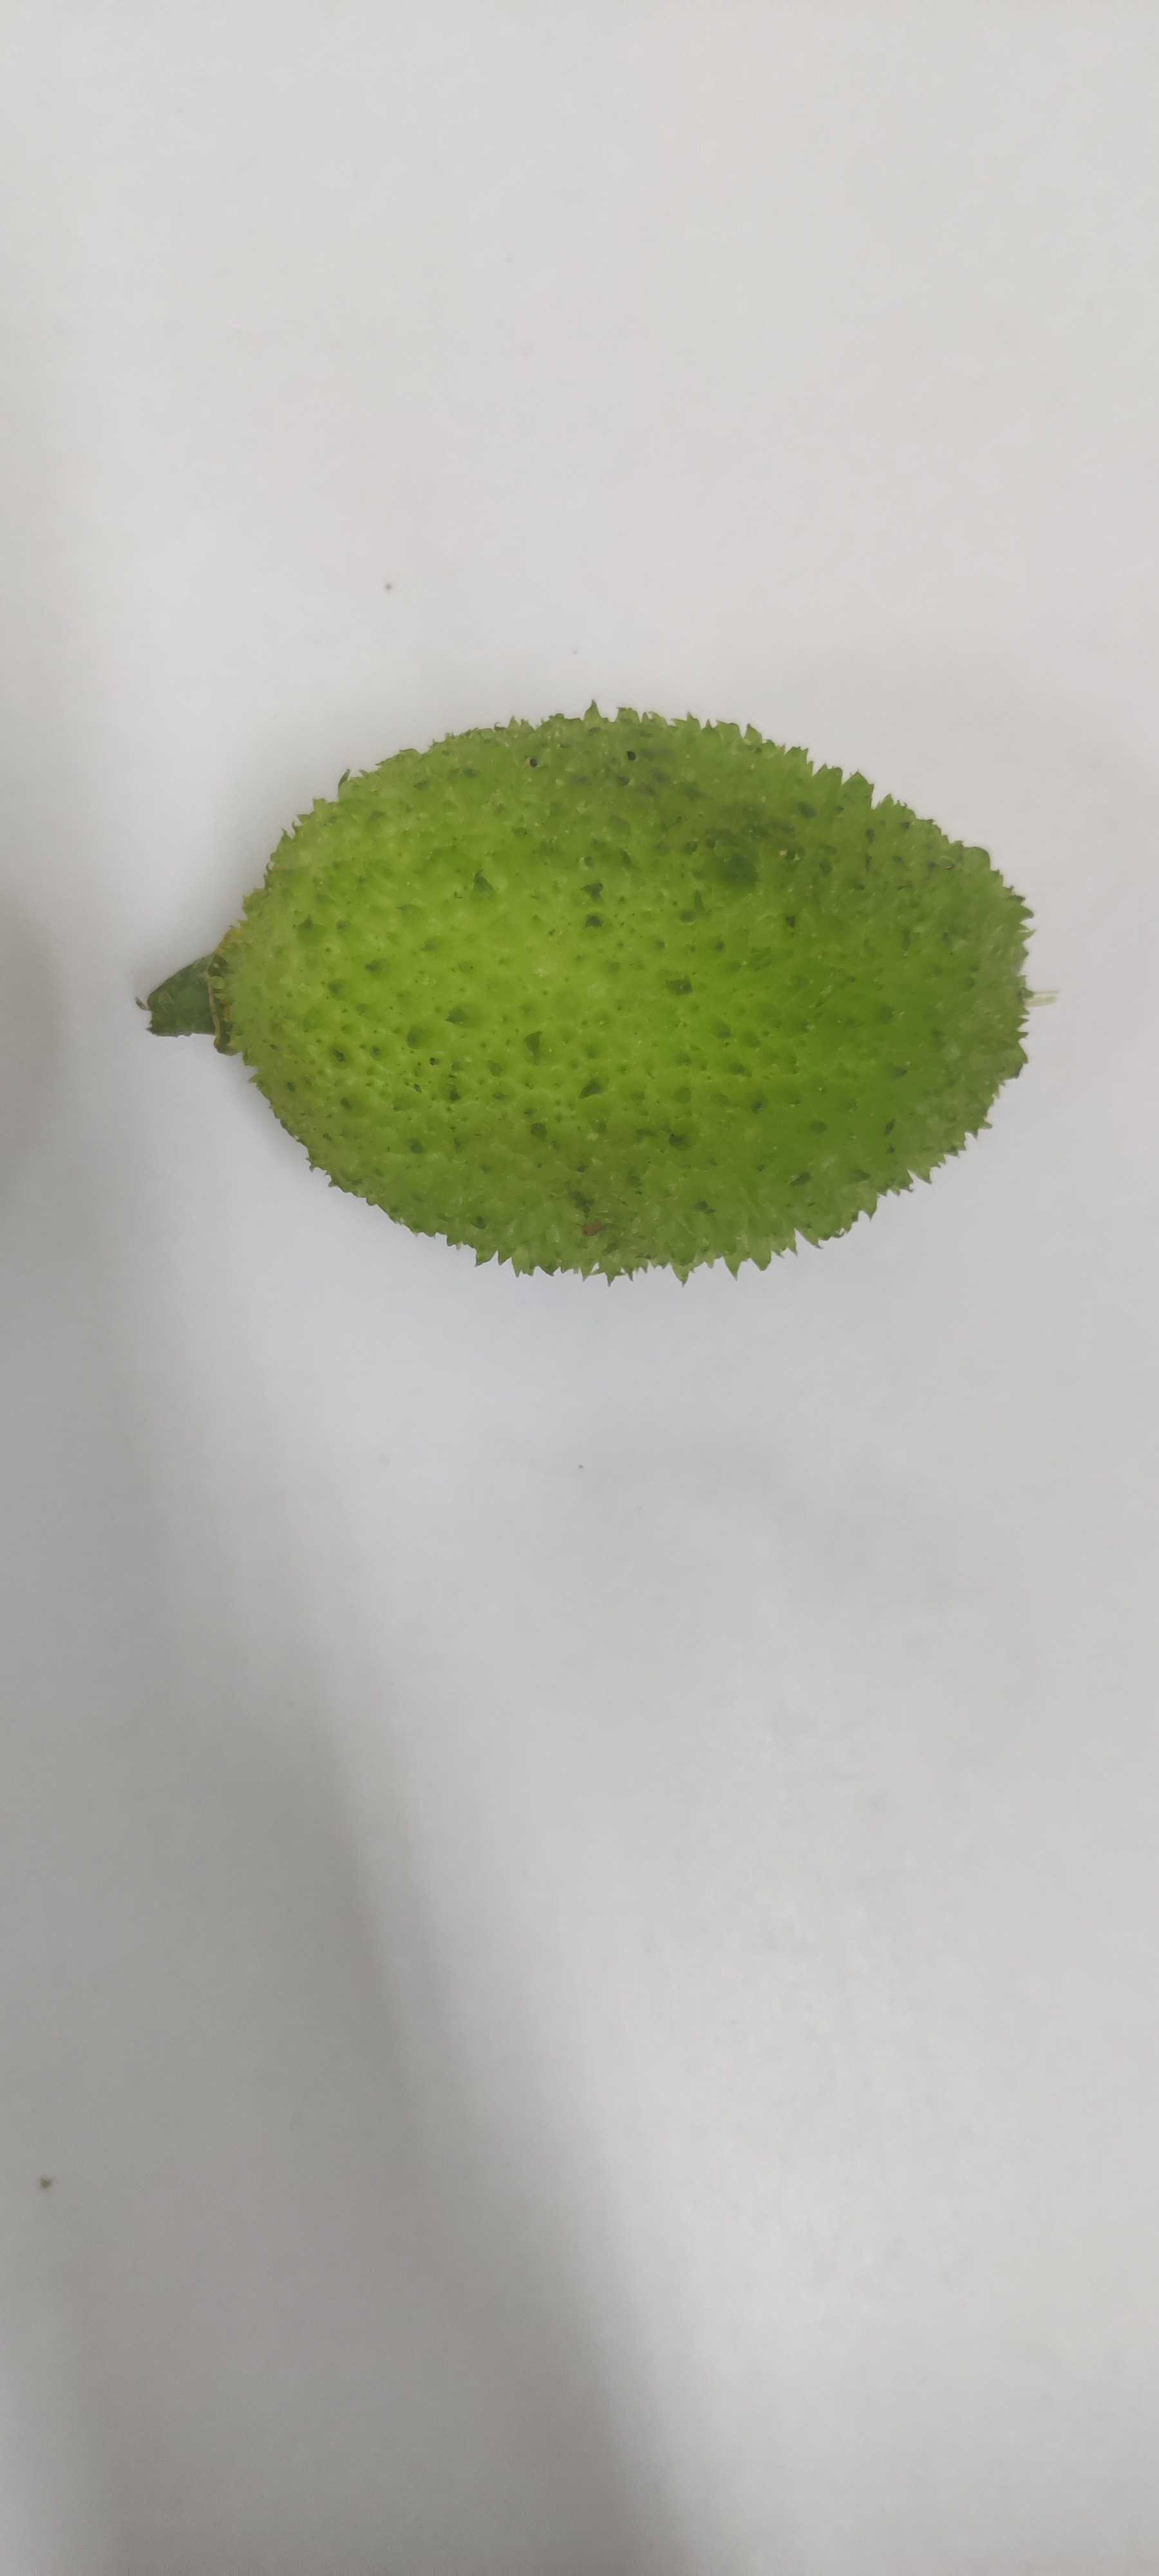
Crop: Spiny Gourd
Condition: Fresh